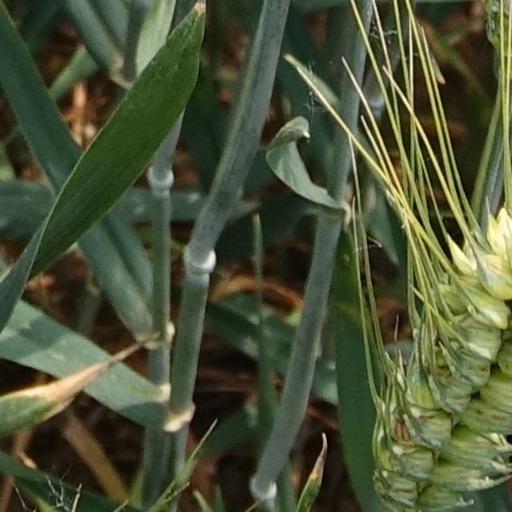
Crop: wheat